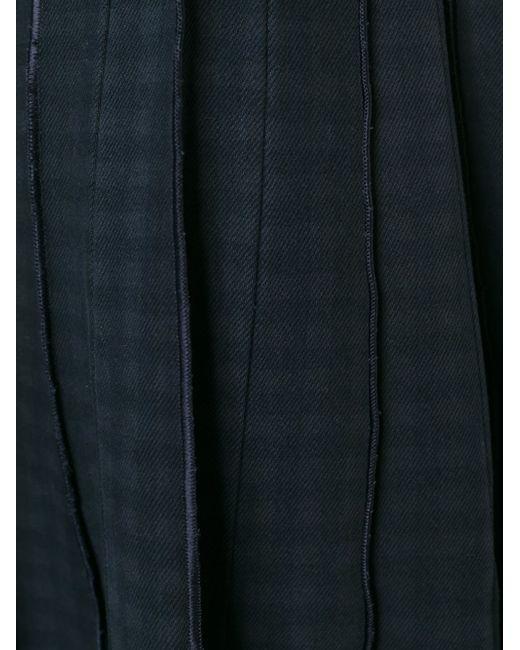
Ein dunkelblaues Plaid aus Wolle oder Baumwolle mit großen Falten in einem Rock oder Kleid